Match Point

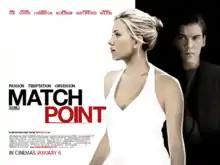
UK theatrical release poster

Match Point is a 2005 psychological thriller film written and directed by Woody Allen, and starring Jonathan Rhys Meyers, Scarlett Johansson, Emily Mortimer, Matthew Goode, Brian Cox, and Penelope Wilton. In the film, Rhys Meyers' character, a former professional tennis player, marries into a wealthy family, but his social position is threatened by his affair with his brother-in-law's girlfriend, played by Scarlett Johansson. The film deals with themes of morality and greed, and explores the roles of lust, money, and luck in life, leading many to compare it to Allen's earlier film "Crimes and Misdemeanors" (1989). It was produced and filmed in London after Allen had difficulty finding financial support for the film in New York. The agreement obliged him to make it there using a cast and crew mostly from the United Kingdom. Allen quickly re-wrote the script, which was originally set in New York, for an English setting.